Nonlinear theory of semiconductor lasers

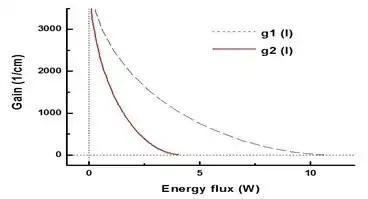
Figure.1. Functions formula_37 and formula_38 versus energy flux I for two sets of characteristic parameters.

The necessary condition of induced radiation of the 2nd kind allows formulating the basic restriction of laser capacity, which has been confirmed experimentally: